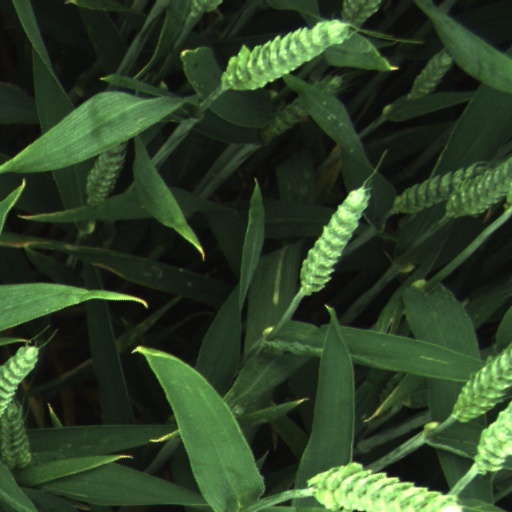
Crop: wheat